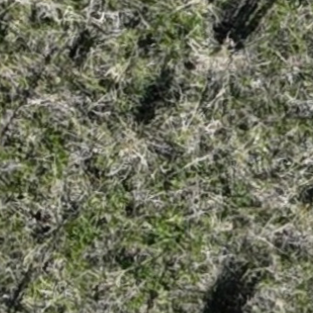
Month: october